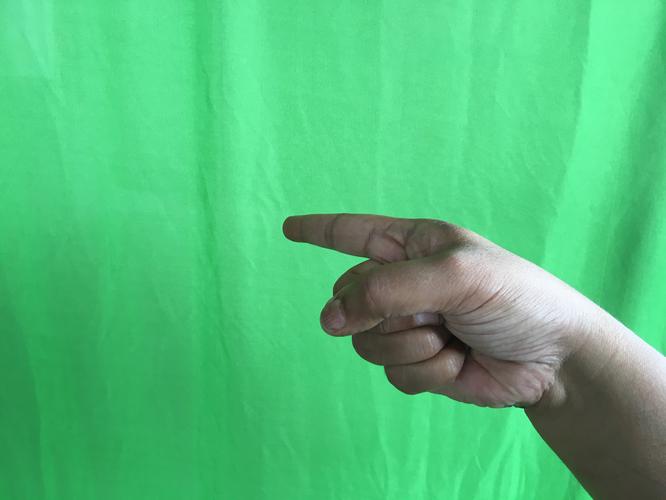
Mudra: Suchi
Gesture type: single_hand